Music of Sweden

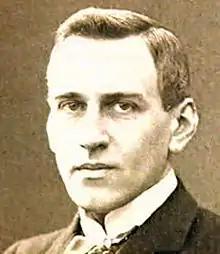
Wilhelm Stenhammar was a Swedish classical composer and a musician.

The father of Swedish classical music is often claimed to be Johan Helmich Roman (1694–1758); his most famous work is the Drottningholm Music, written for the wedding of Crown Prince Adolf Frederick. Another influential composer is Carl Michael Bellman, whose patron was the king Gustav III of Sweden. Bellmans' songs are often about drinking, prostitution and everyday love troubles. He was a virtuoso improviser, and his songs, in the collections "Fredmans epistlar" and "Fredmans sånger", are widely performed in Europe in different translations. Bellman is most notable for his extensive influence on later Swedish musical traditions. Joseph Martin Kraus (1756–1792) had a life span very similar to that of Mozart, who lived between 1756 and 1792. Kraus was an innovative composer, with a music filled with finesse and bold contrasts. His harmonic language was very personal, although his ability to develop motives never reached the level of the Viennese composers such as Mozart or Haydn. In the early romantic era, Franz Berwald (1796–1868) was the most prominent of the Swedish composers. His music was almost ignored during his lifetime, and he made his living as an orthopedic surgeon. He gained most of his recognition after his death, and composers such as Atterberg and Wilhelm Stenhammar worked hard to raise interest in Berwalds' music.